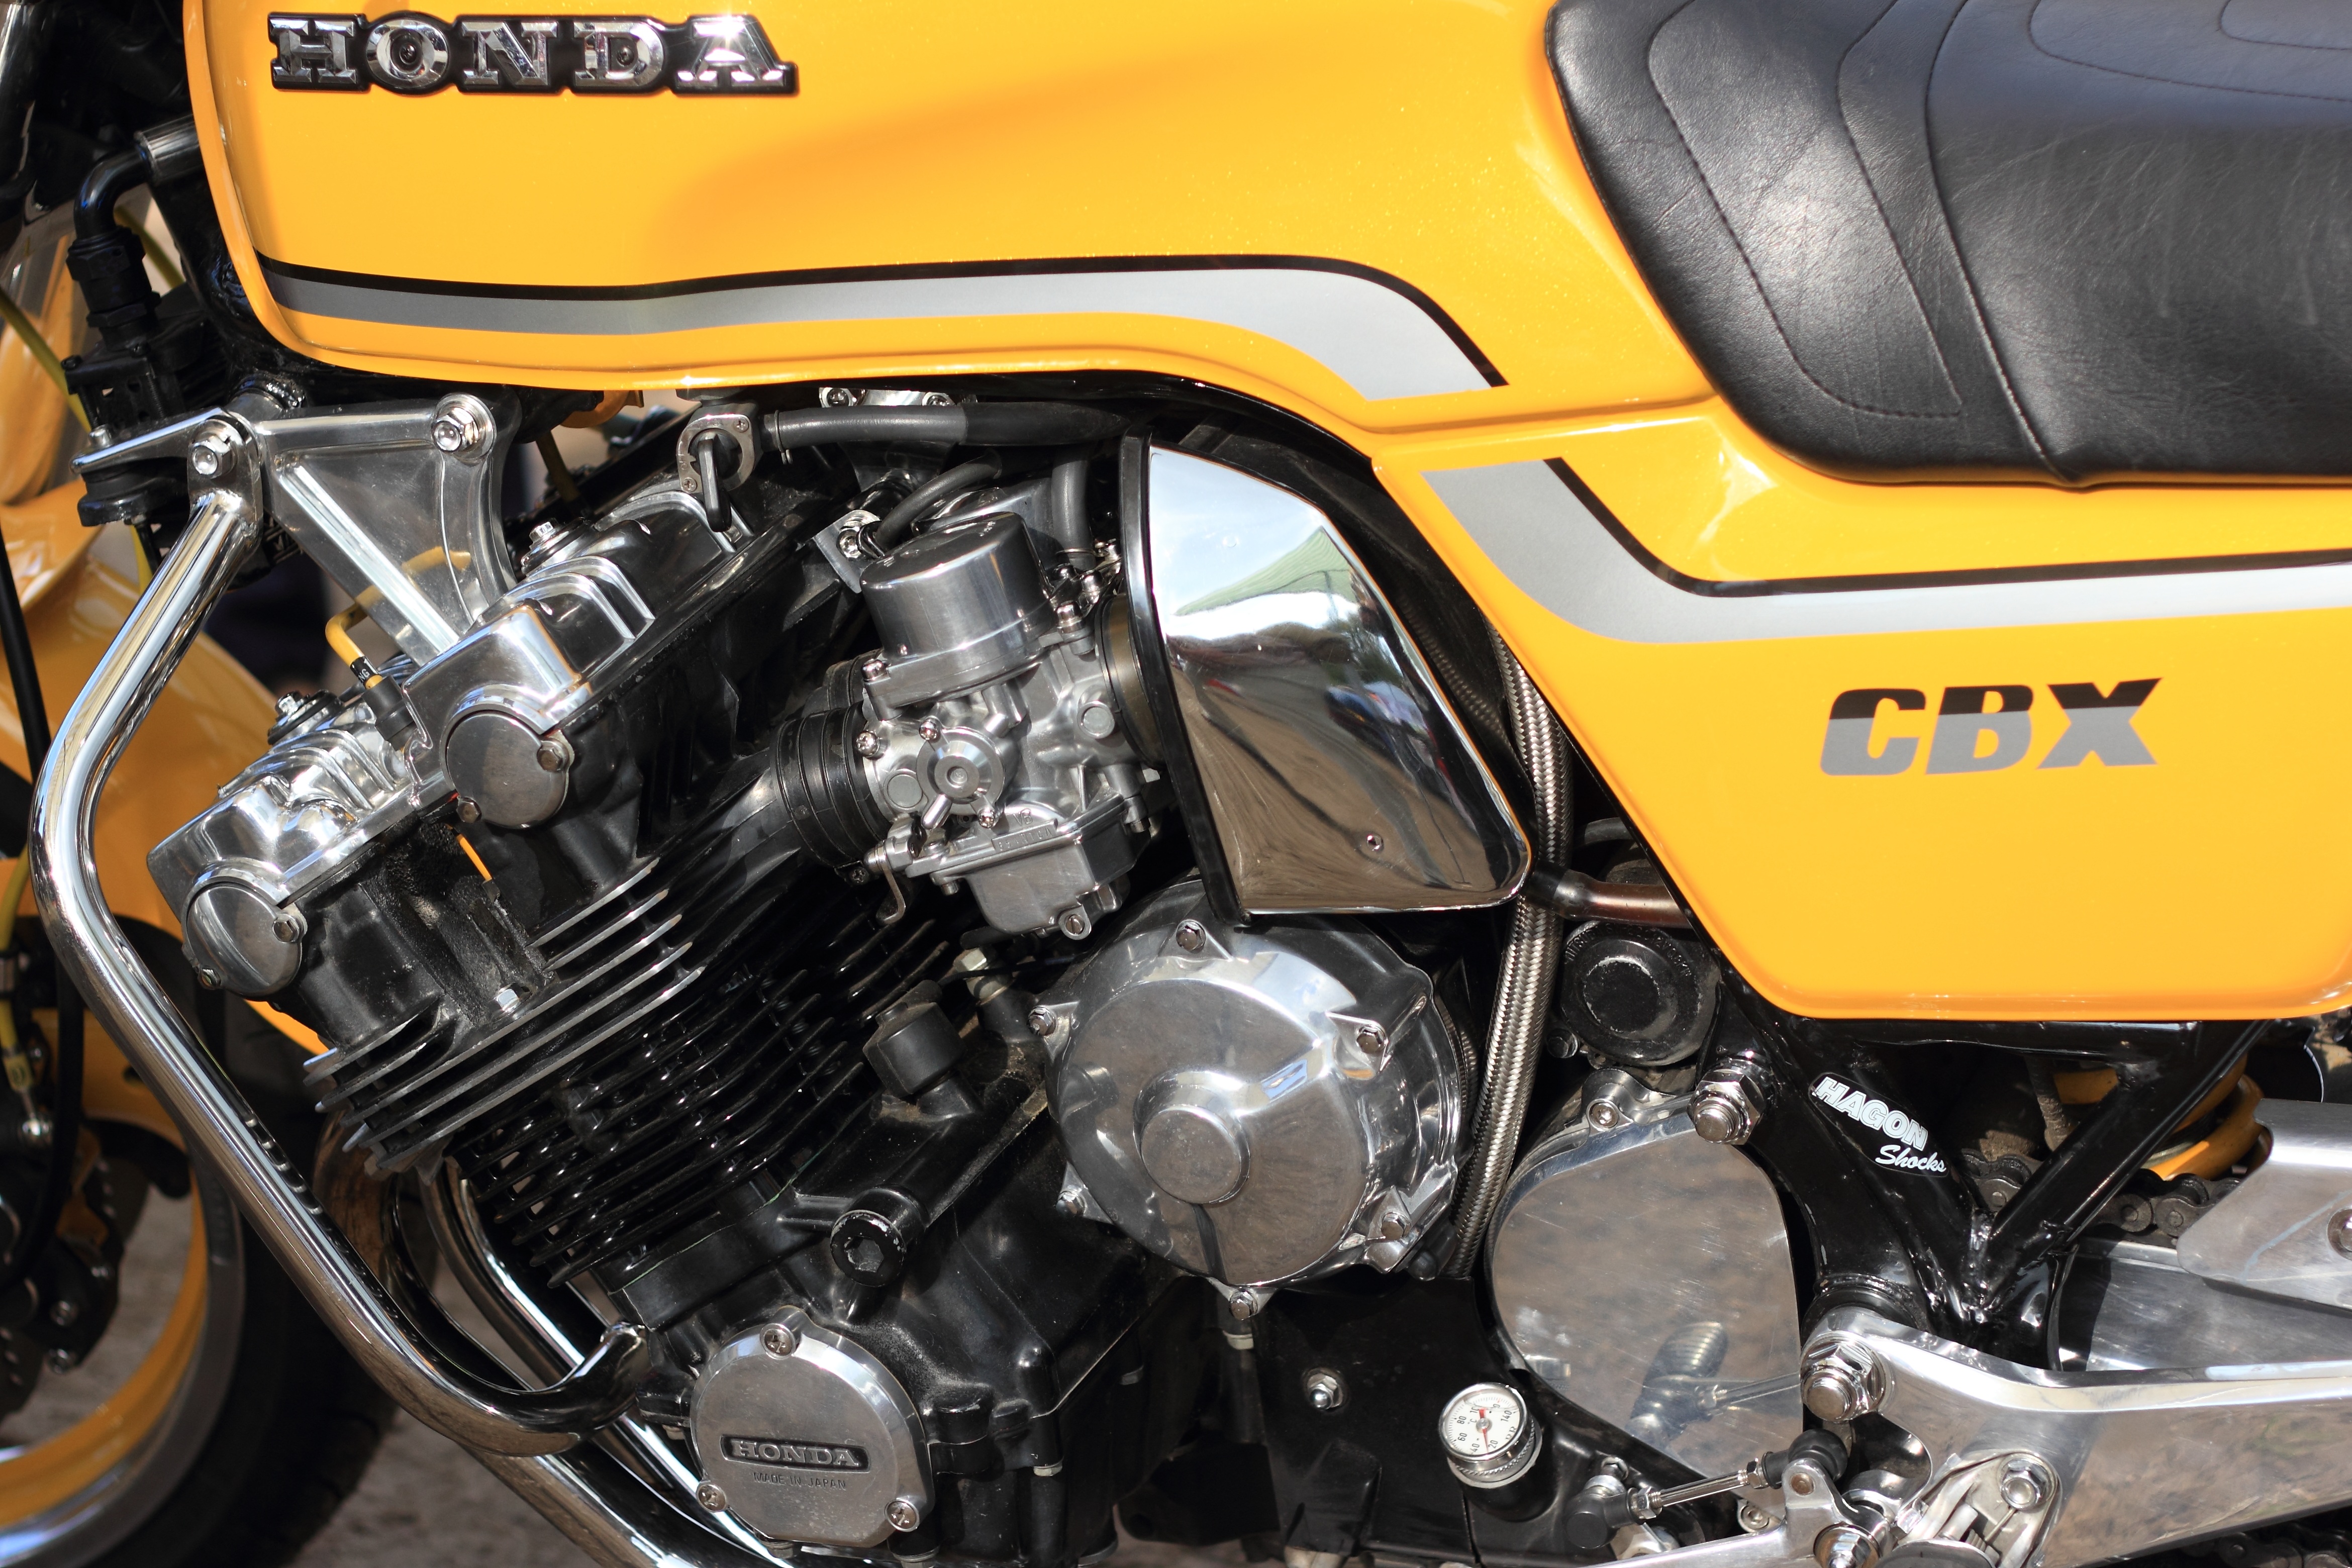
car, wheel, vehicle, motorcycle, motor vehicle, bumper, netherlands, engine, racing, honda, 1000, cruiser, woerden, cbx, land vehicle, 6 cylinder, automobile make, automotive exterior